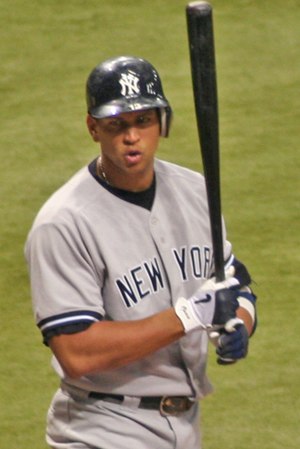
Alex Rodriguez
Alexander Emmanuel Rodriguez, også kendt som A-Rod, er en dominikansk-amerikansk baseballspiller. Han er i øjeblikket 3rd Base for New York Yankees efter at have spillet shortstop for Seattle Mariners og Texas Rangers. Alex Rodriguez er, af mange amerikanske kritikere, anset for at være en af de bedste baseballspillere i ligaen i øjeblikket. Han blev i 2007 den hidtil yngste spiller til at nå 500 homeruns i karrieren.